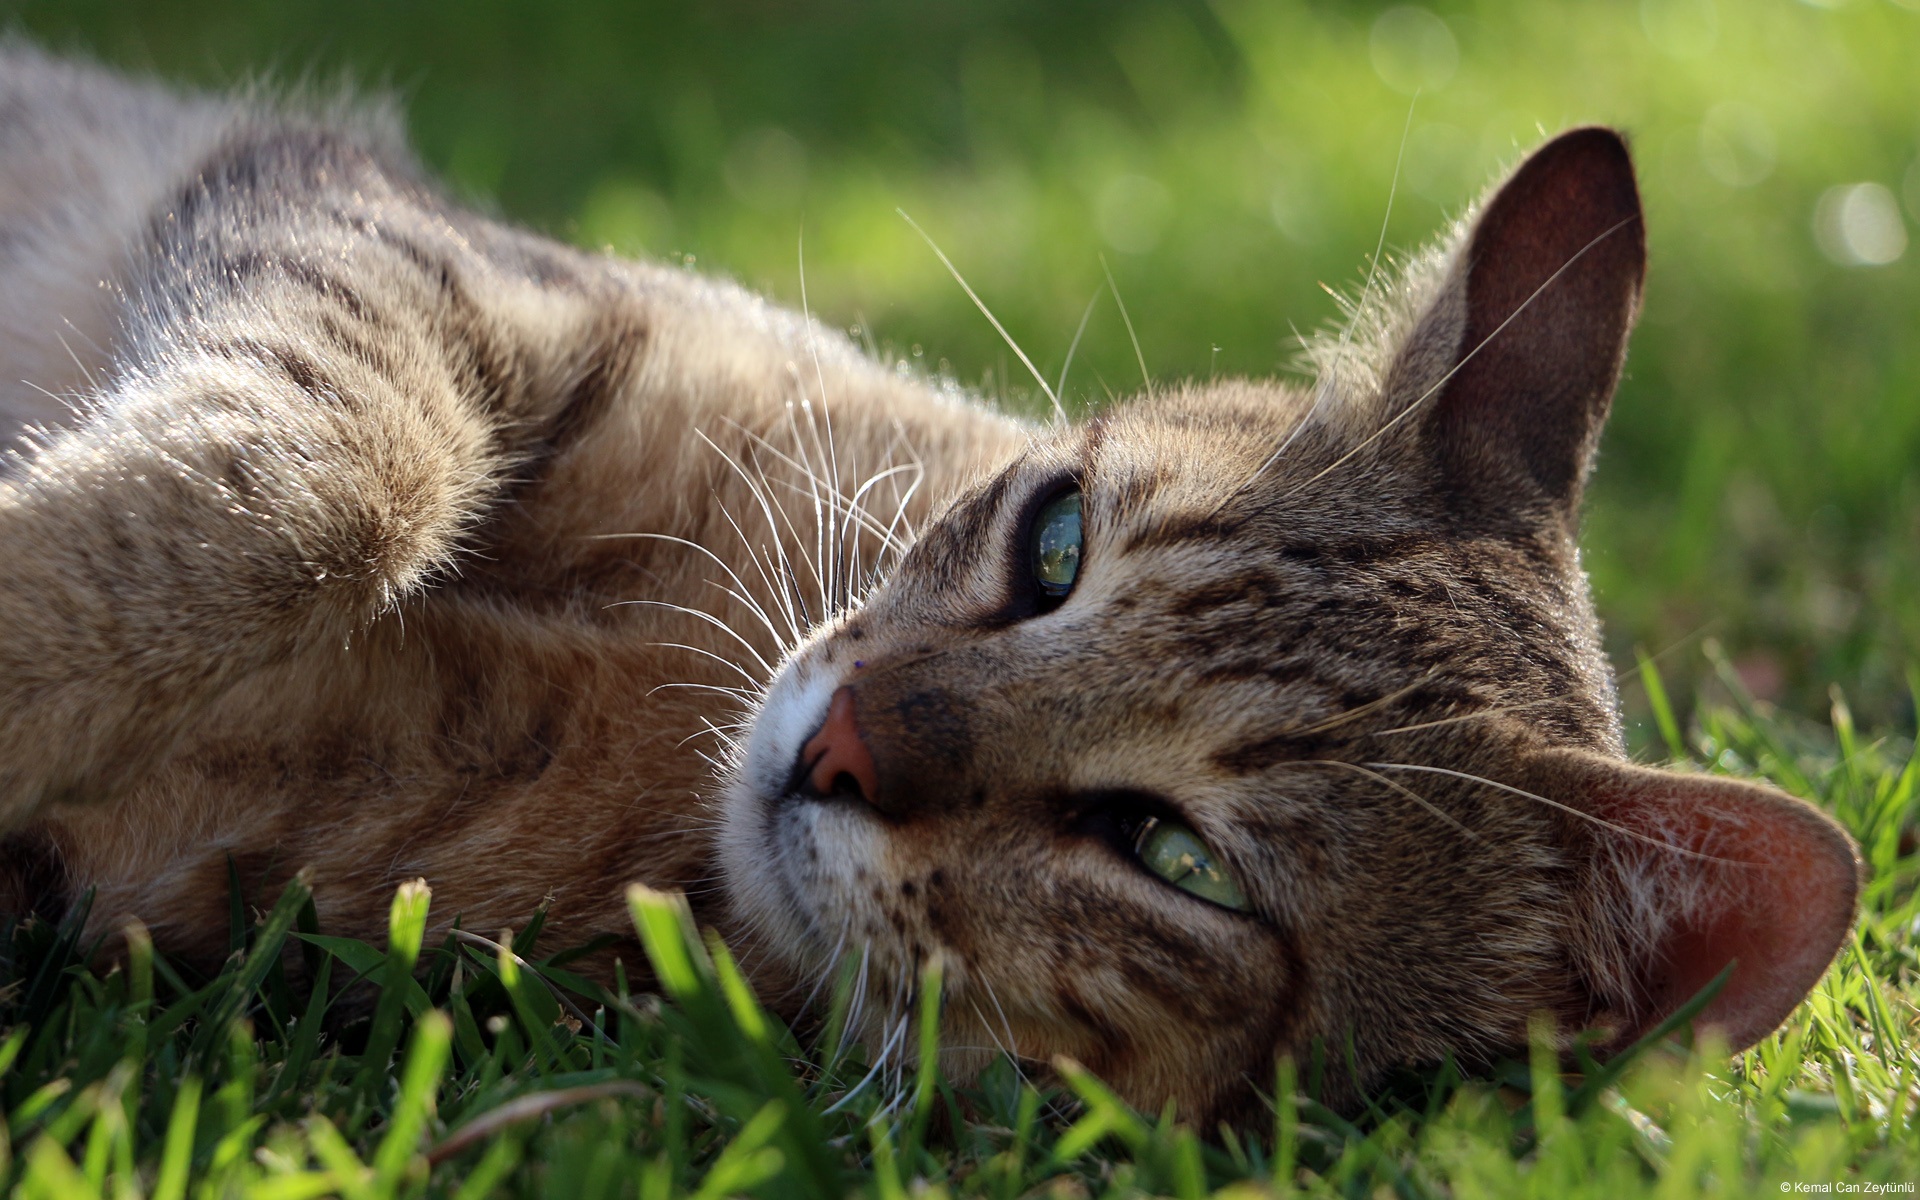
nature, grass, wildlife, cat, mammal, fauna, yawn, close up, nose, whiskers, snout, eye, vertebrate, tabby cat, vet, wild cat, small to medium sized cats, cat like mammal